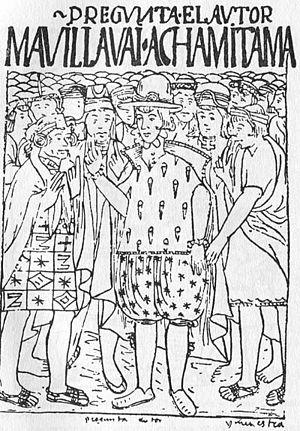
"Felipe Guamán Poma de Ayala, ou Waman Puma de Ayala, est un chroniqueur indigène du Pérou de l'époque de la conquête des Amériques. Malgré son nom mixte, il était bien indigène et non métis, et de famille noble inca ː ses noms quechuas totémiques, Guamán Poma, signifient « aigle » ou « faucon » pour Guamán, et « puma » pour Poma, et sont associés aux divinités tutélaires du ciel et de la terre ; ils représentaient pour lui le cœur de son identité quechua, bien qu'encadrés par ses noms hispaniques, car, élevé avec les espagnols, il se considérait aussi d'origine latine, à la fois profondément inca et profondément chrétien et donc ""indio-latino""... Felipe est son prénom de baptême, hispanique. Aiala est le noble nom espagnol qu’il hérite de son père, lequel après avoir courageusement combattu aux côtés du Marquis d’Ayala, et lui avoir sauvé la vie, fut déclaré comme son « frère » et autorisé à porter son nom comme distinction héréditaire.